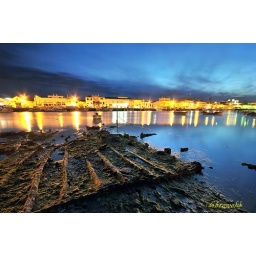
this is part of exposed river bed at low tide taken from the other side in Tavira